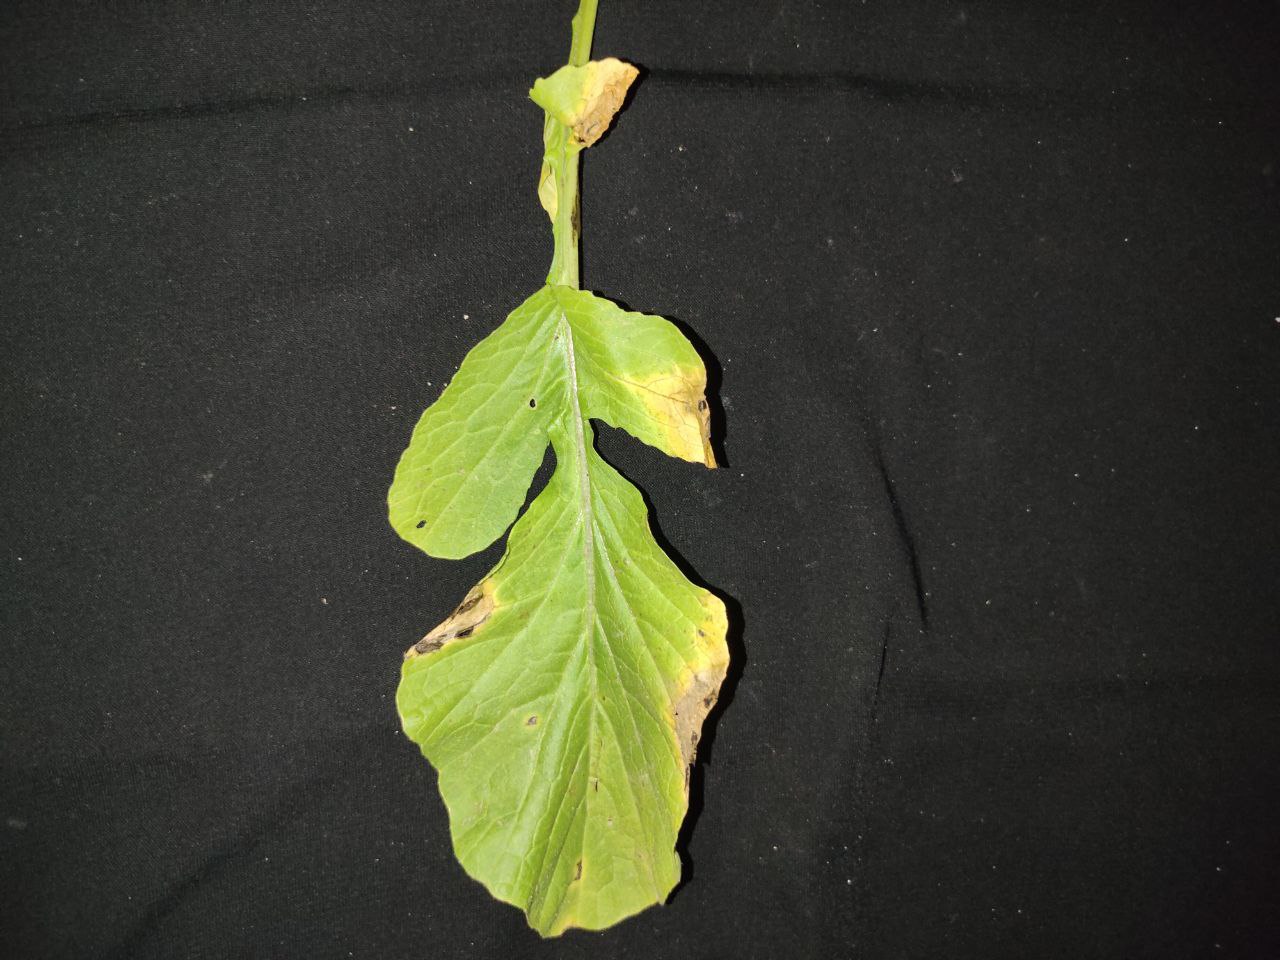
Label: Downey mildew